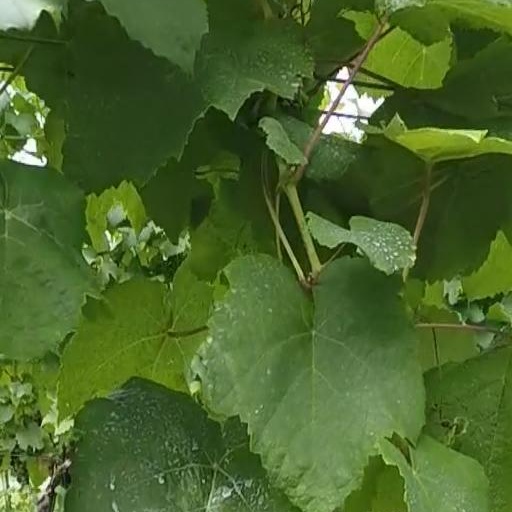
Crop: grape